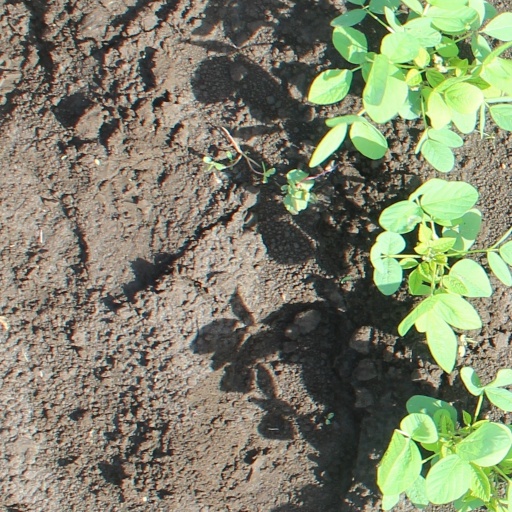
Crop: soybean